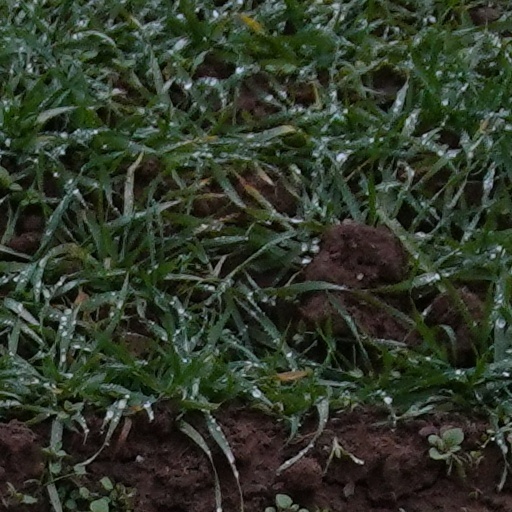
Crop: wheat